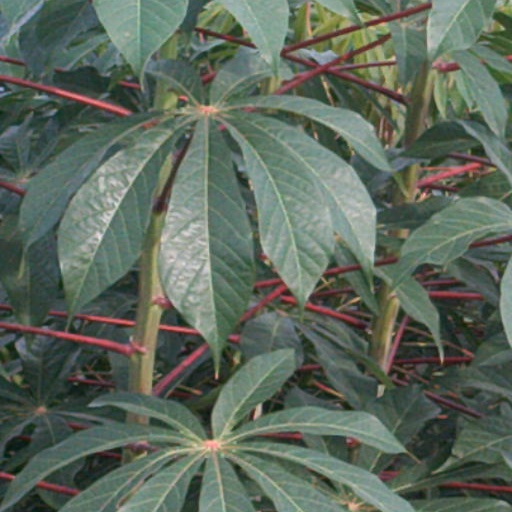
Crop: cassava